Answer in natural language. Considering the relative positions, is Doorway (marked C) above or below dark brown wooden bed with white blanket (marked A)? Choose between the following options: above or below
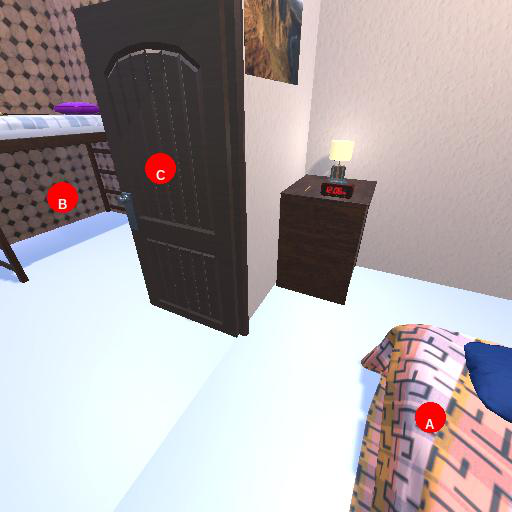
<answer>below</answer>